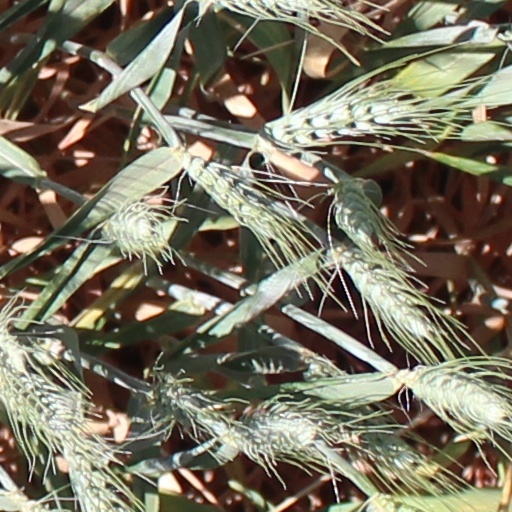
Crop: wheat